The Doctor Falls

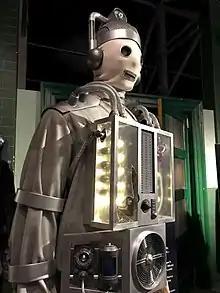
A Mondasian Cyberman, on display at a Doctor Who exhibition

They evacuate to a higher level of the ship containing a solar farm populated by children and a few adults. The Doctor recovers, but suppresses the early signs of regeneration. Bill initially remains unaware of her transformation, her strong mind acting like a perception filter, until one of the children inadvertently reveals the truth to her. Bill sheds a tear, which the Doctor calls a hopeful sign. Missy and the Master discover a camouflaged lift. They call for it, but an upgraded Cyberman arrives, which the group destroys. The Doctor warns that the time dilation affords the Cybermen more time to evolve and strategize.